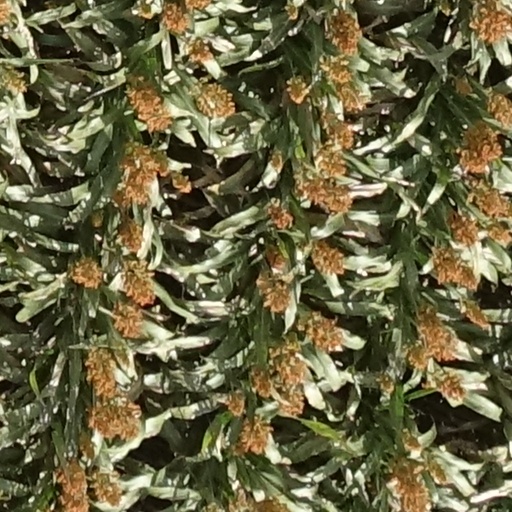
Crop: sorghum